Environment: real
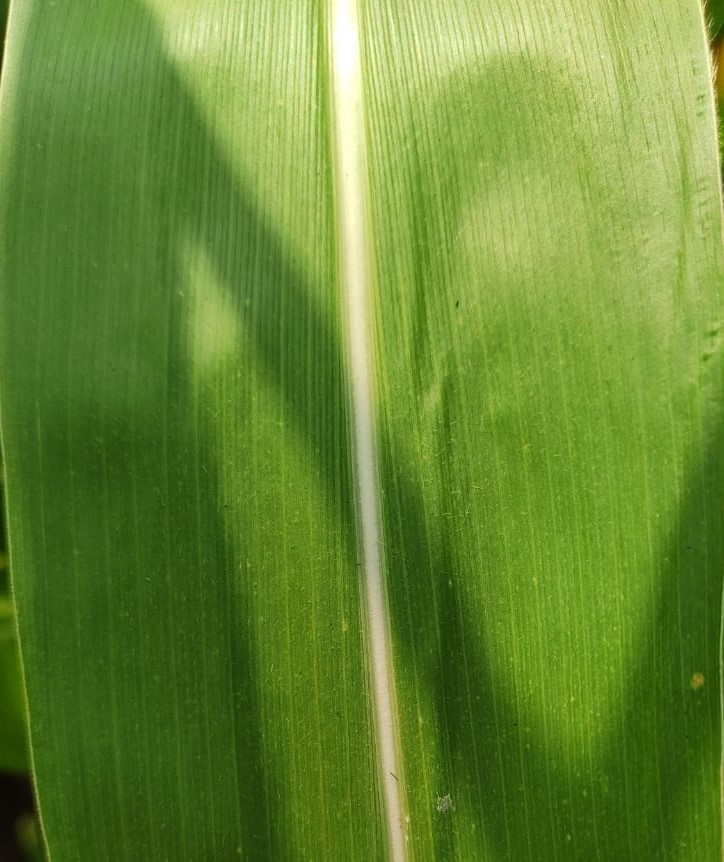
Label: healthy